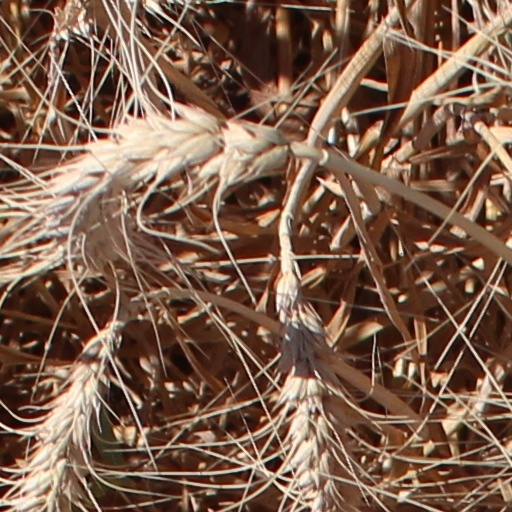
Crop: wheat